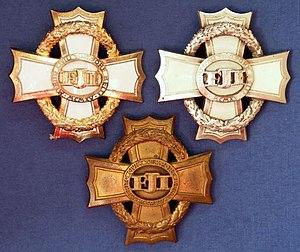
La Croix de guerre pour Mérite civil